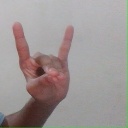
अक्षर: श